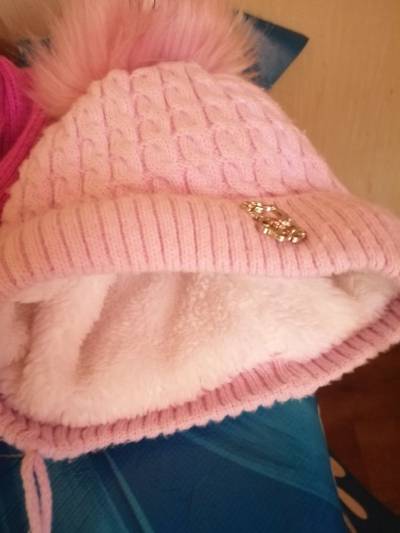
Waste category: clothes